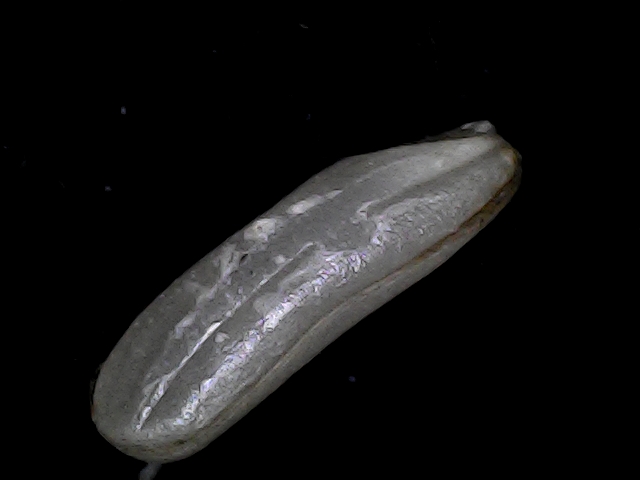
Rice variety: BD75